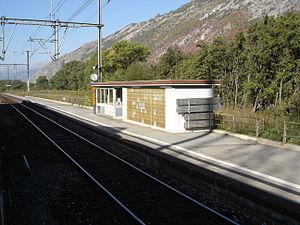
Gare CFF de Tourtemagne direction Valais Español: SBB estación Turtmann dirección Valais